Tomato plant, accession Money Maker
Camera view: horizontal (90 deg, fisheye); turntable rotation: 330 degrees
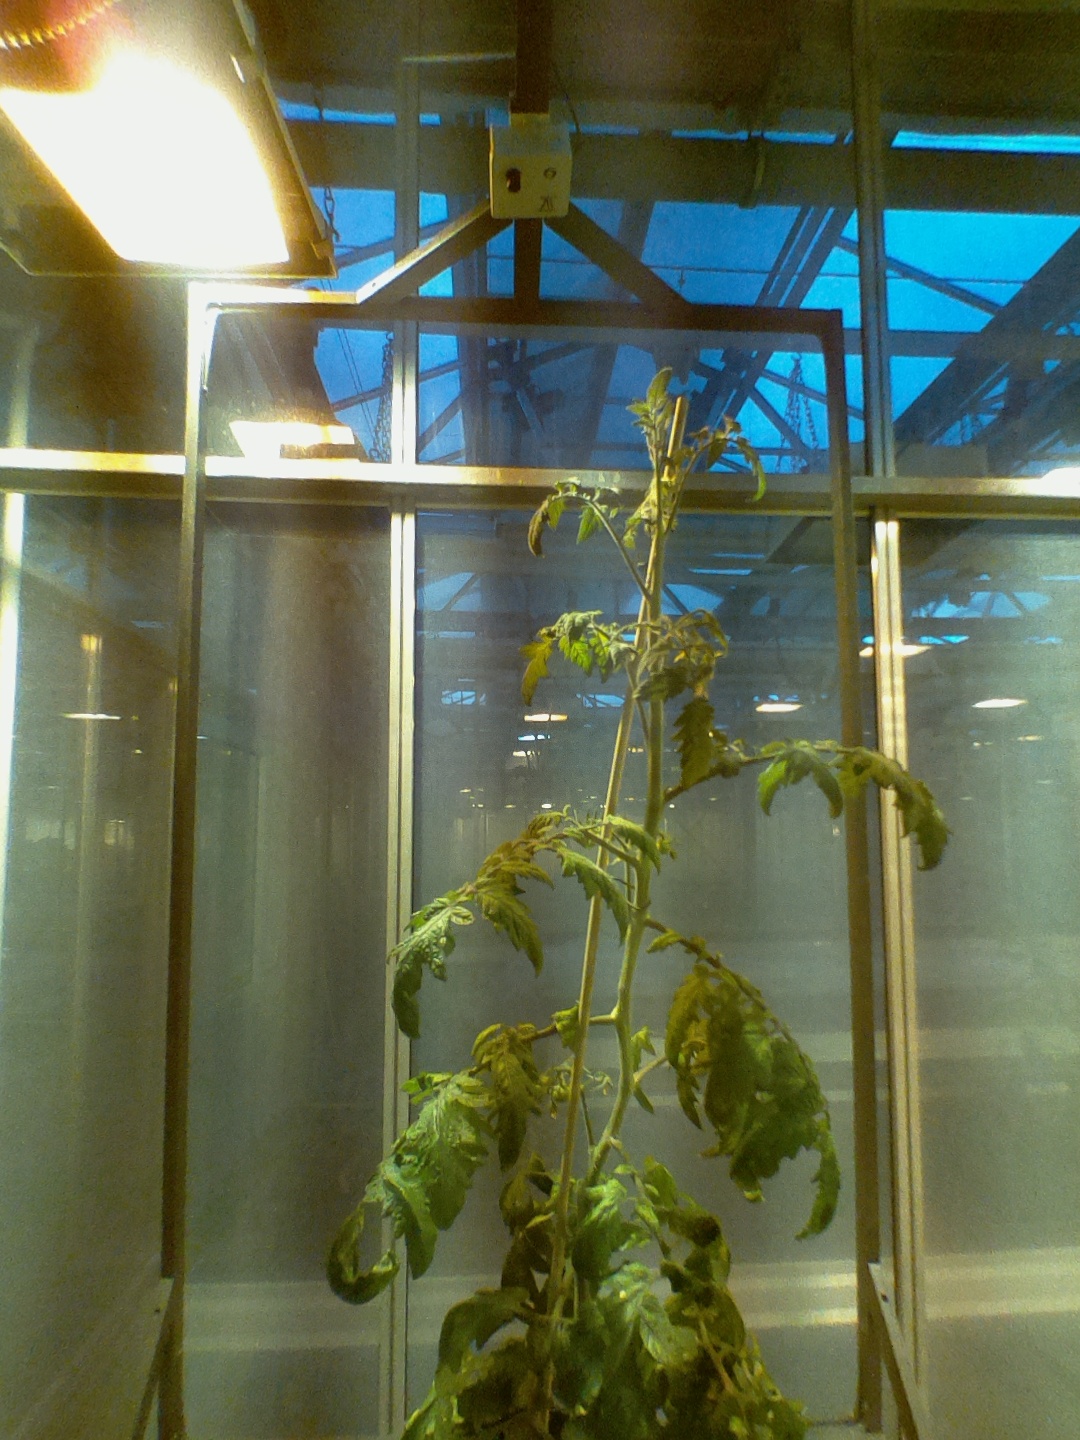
BBCH growth stage 72: 20%-30% of final fruit size